Auditorio Josefa Ortiz de Domínguez

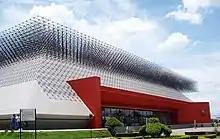
AJODD

Auditorio Josefa Ortiz de Domínguez is a 4,749-seat indoor arena located in Querétaro, Mexico. It is one of the few arenas or auditoriums which had its very first event aired on network television, opening on February 5, 1985, with a taping of the Televisa program "Siempre en Domingo." Since that first event, many events have followed, including concerts, graduation ceremonies, basketball games, lucha libre, conventions, meetings and the occasional Premios TVyNovelas ceremony.